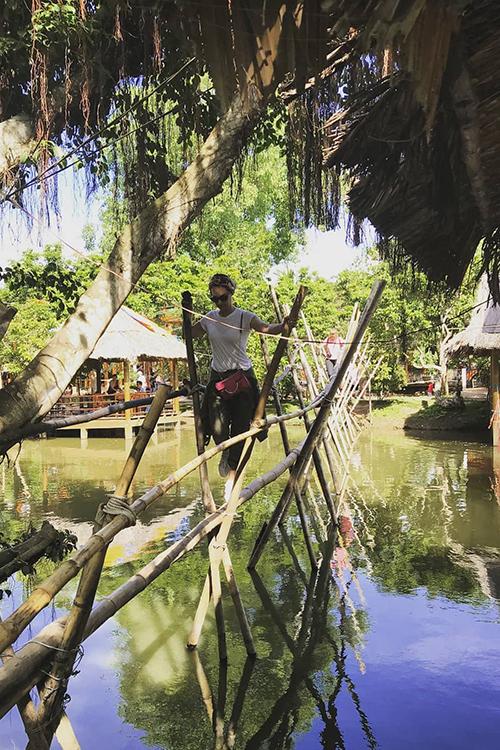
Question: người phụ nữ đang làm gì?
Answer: đang đi cầu khỉ